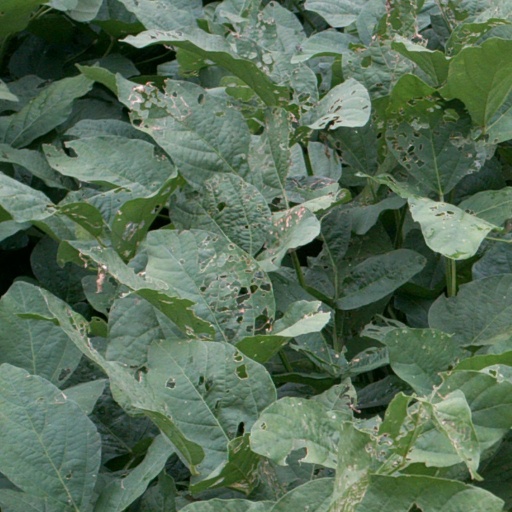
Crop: soybean